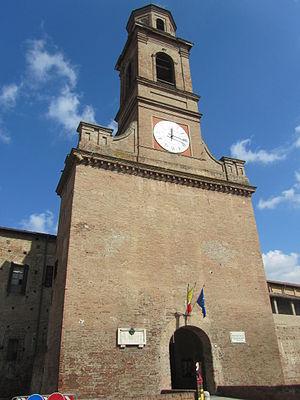
Le Comté de Novellara fut créé en 1371 et dissous en 1737. Il appartenait à une branche cadette Maison de Gonzague et comprenait les villes de Novellara et Bagnolo.